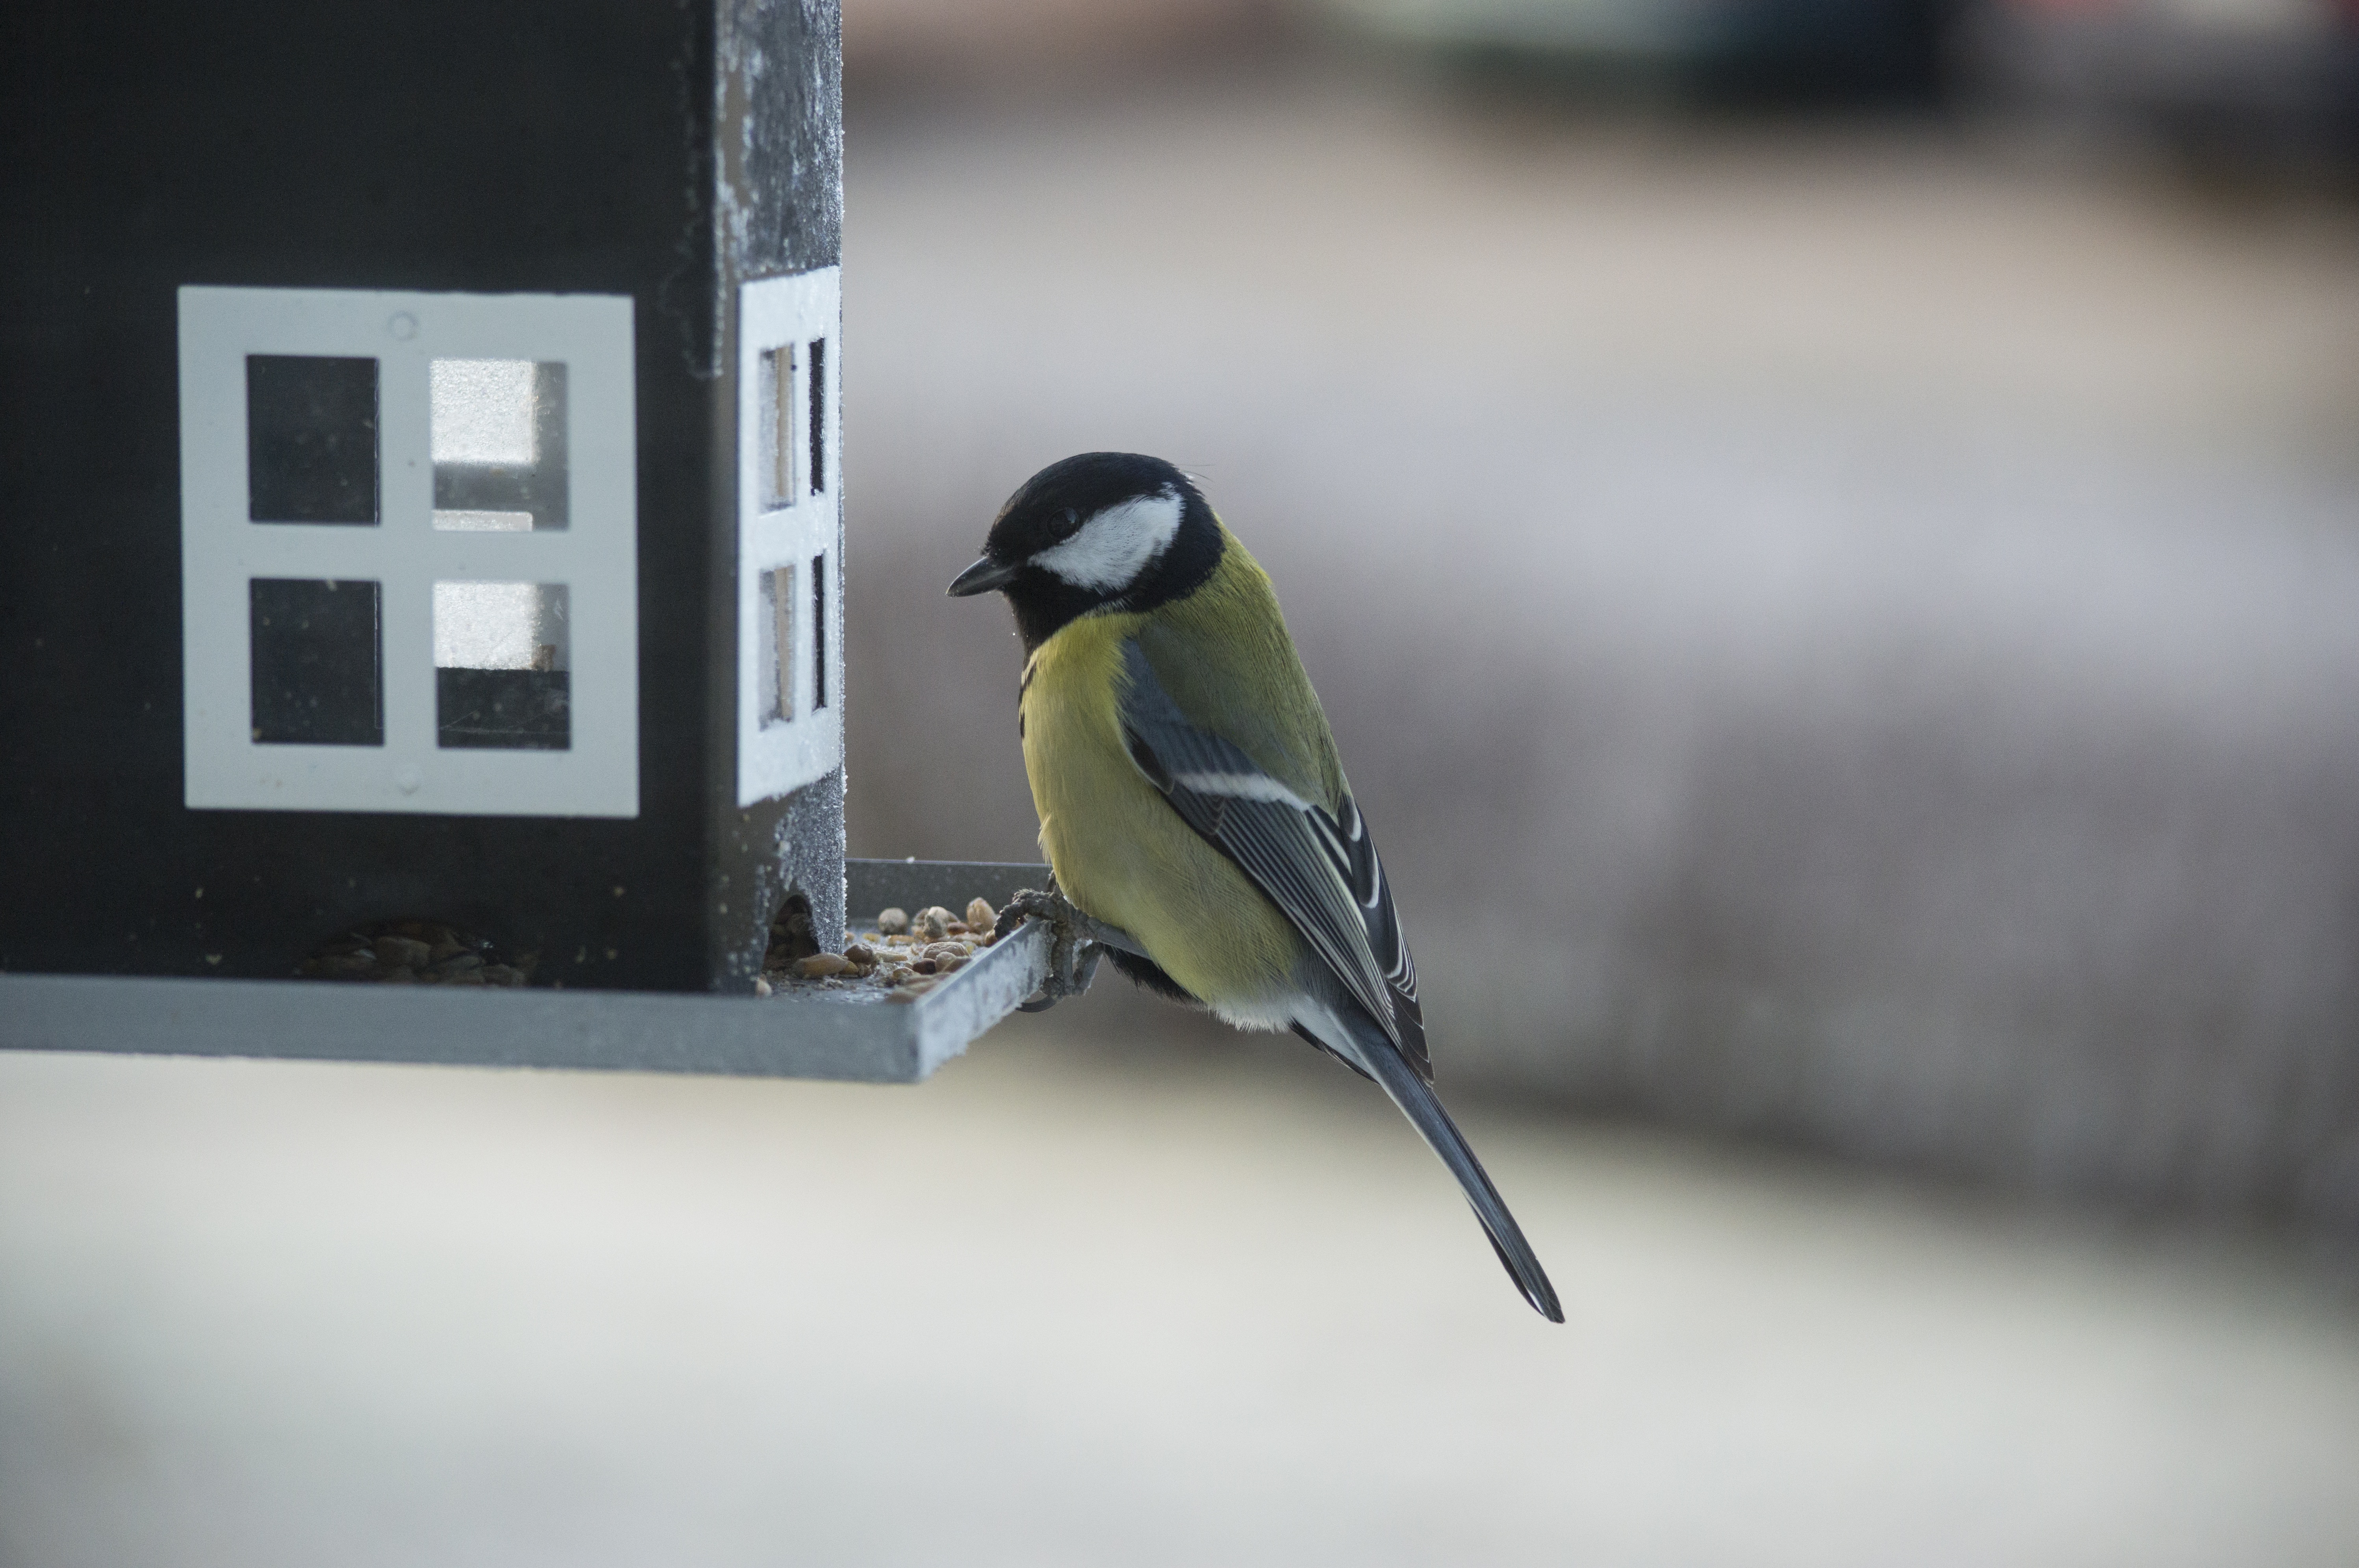
branch, bird, wing, seed, beak, blue, fauna, feeding, vertebrate, bird food, great tit, small birds, bird table, perching bird